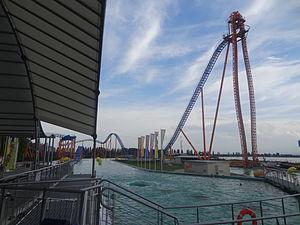
Divertical à Mirabilandia
Legoland Discovery Centre Atlanta ouvert au public le 17 mars.
Mirabilandia est un parc à thèmes italien. Situé dans le hameau de Savio près de la pineta de Classe et dans la commune de Ravenne, le parc porte le nom du lieu-dit de la commune correspondant à son emplacement. La superficie globale est de 750 000 m², dont 300 000 occupés par le parc d'attractions, 100 000 par le parc aquatique et le reste pour les parkings et aires d'expansions. Le parc reste ouvert généralement d'avril à octobre.